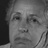
Emotion: sad